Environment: real
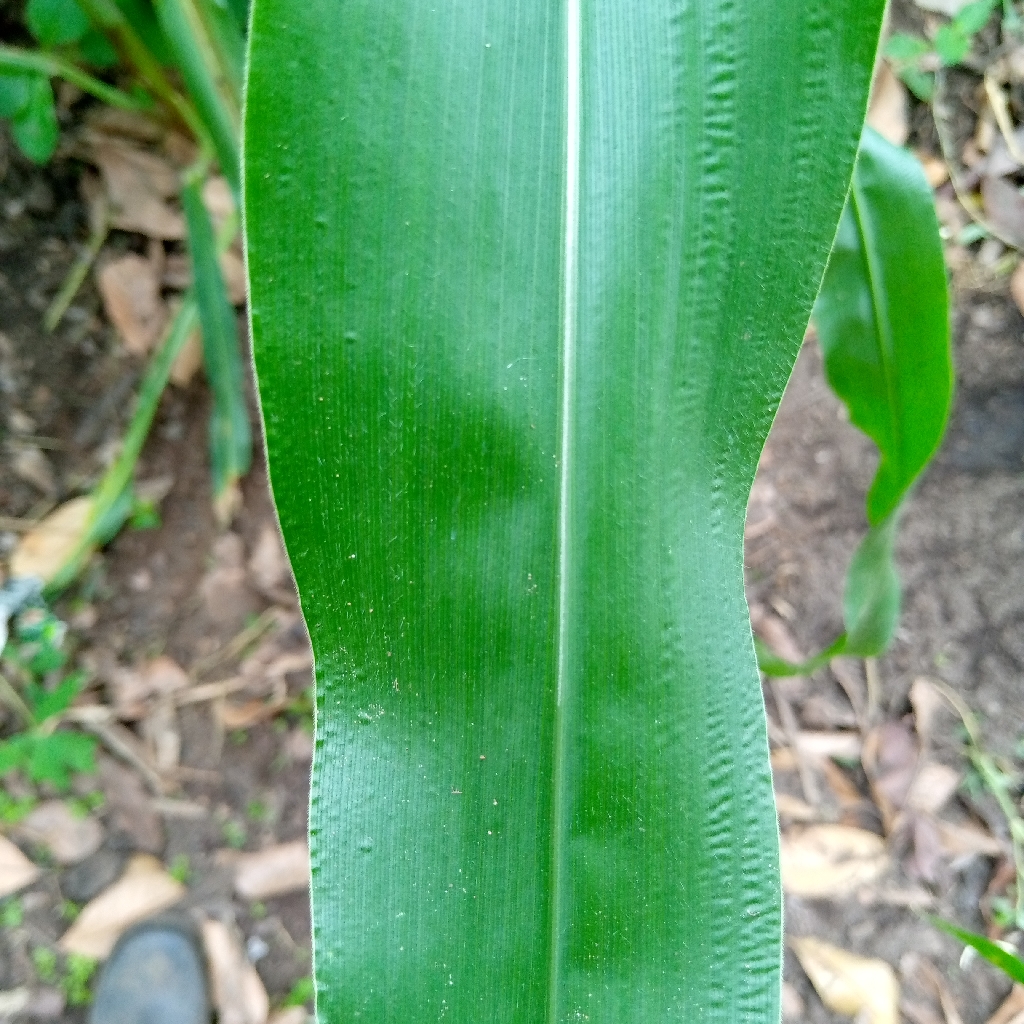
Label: healthy